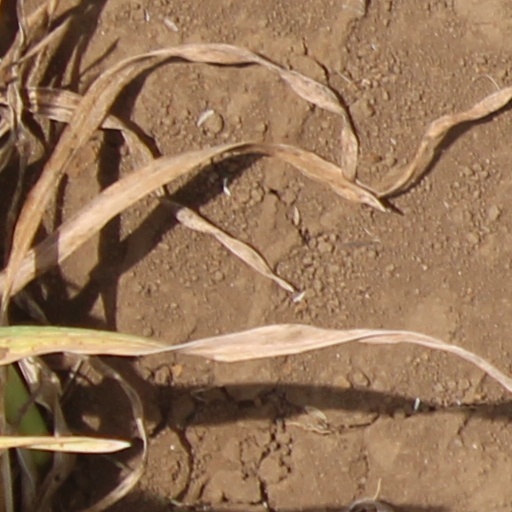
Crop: wheat